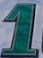
Number: 1